Donald Dwight

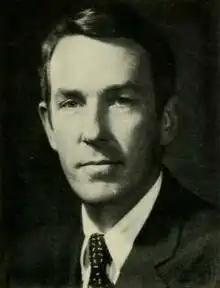

Donald Rathbun Dwight (March 26, 1931 – May 4, 2025) was an American newspaper executive and politician who served as the 64th lieutenant governor of Massachusetts from 1971 to 1975.